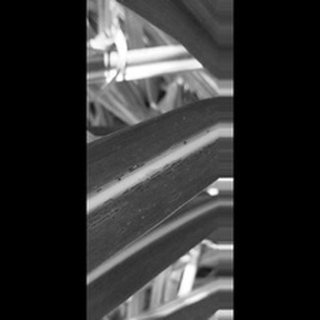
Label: sugarcane_rust